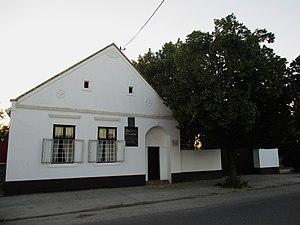
Les monuments culturels de grande importance sont les monuments de Serbie qui, par leur valeur, bénéficient d'un haut degré de protection.
Georgije "Đura" Jakšić était un écrivain, poète et peintre serbe.
La maison natale de Đura Jakšić est située à Srpska Crnja, dans la province de Voïvodine, dans la municipalité de Nova Crnja et dans le district du Banat central, en Serbie. Elle est inscrite sur la liste des monuments culturels de grande importance de la République de Serbie.
Srpska Crnja est une localité de Serbie située dans la province autonome de Voïvodine. Elle fait partie de la municipalité de Nova Crnja dans le district du Banat central. Au recensement de 2011, elle comptait 3 664 habitants.